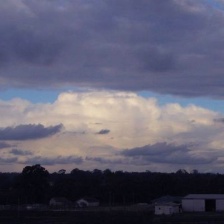
Cloud type: Stratocumulus